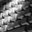
Label: keyboard